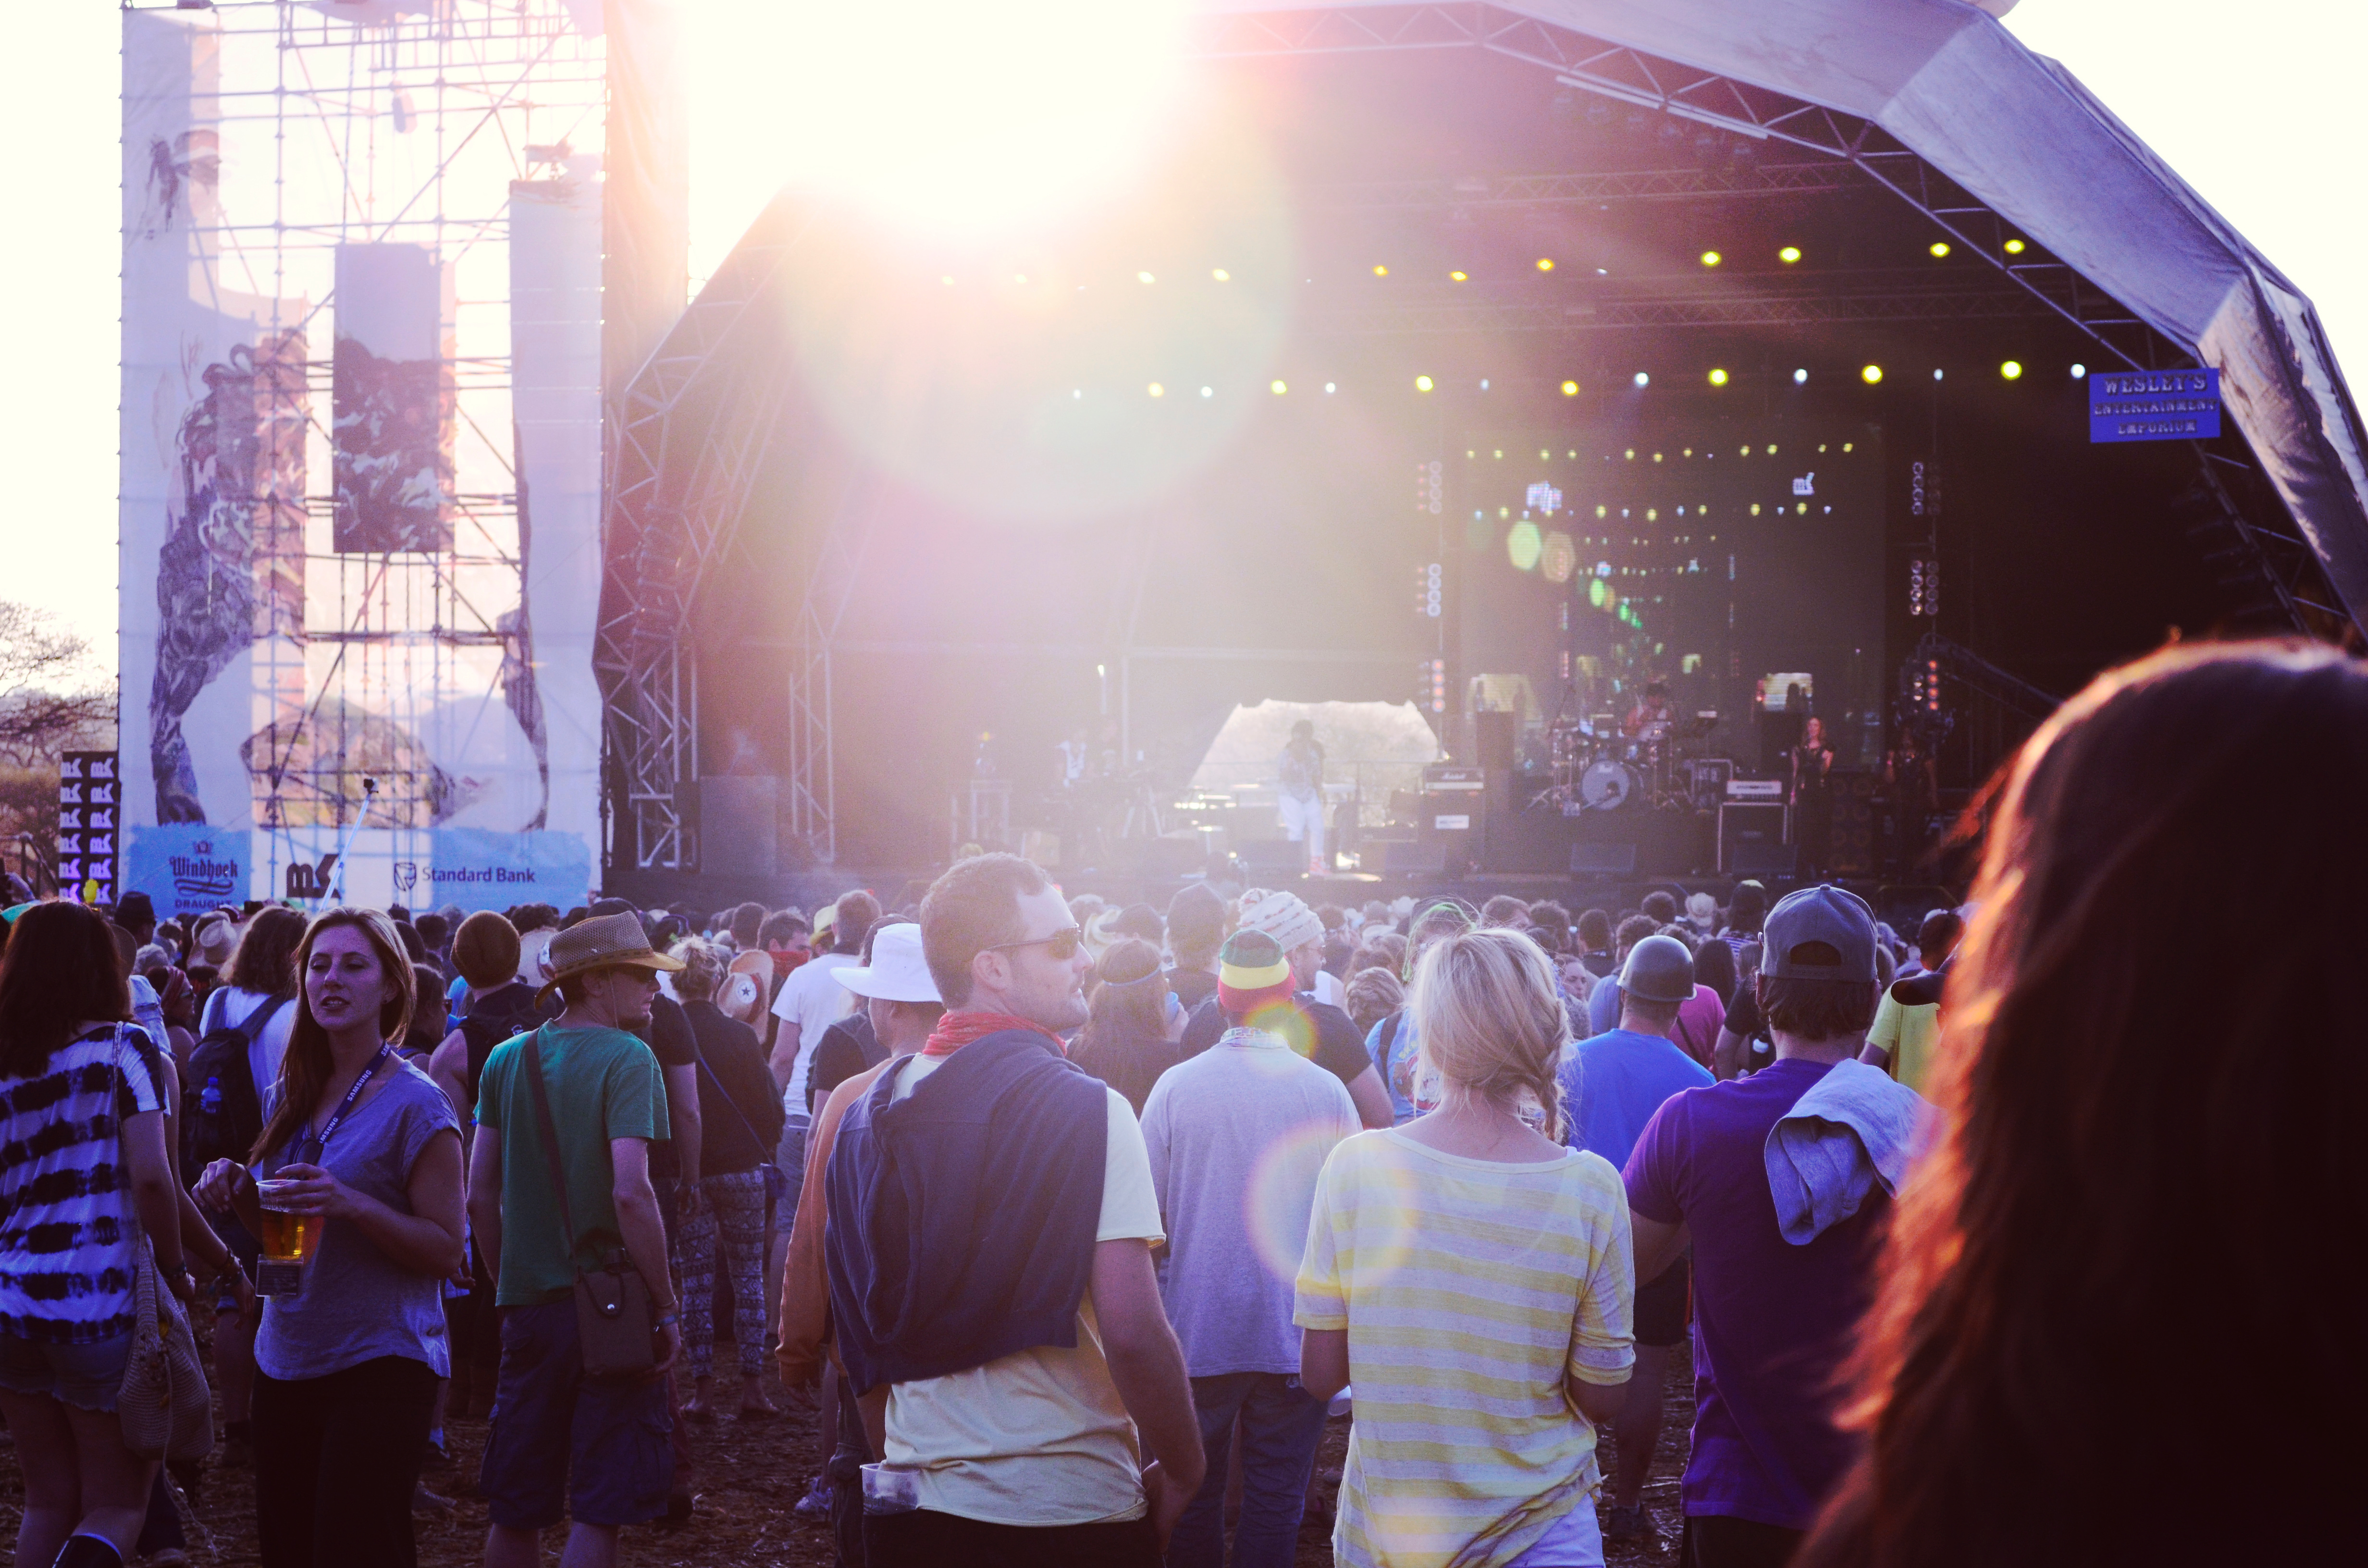
crowd, ceremony